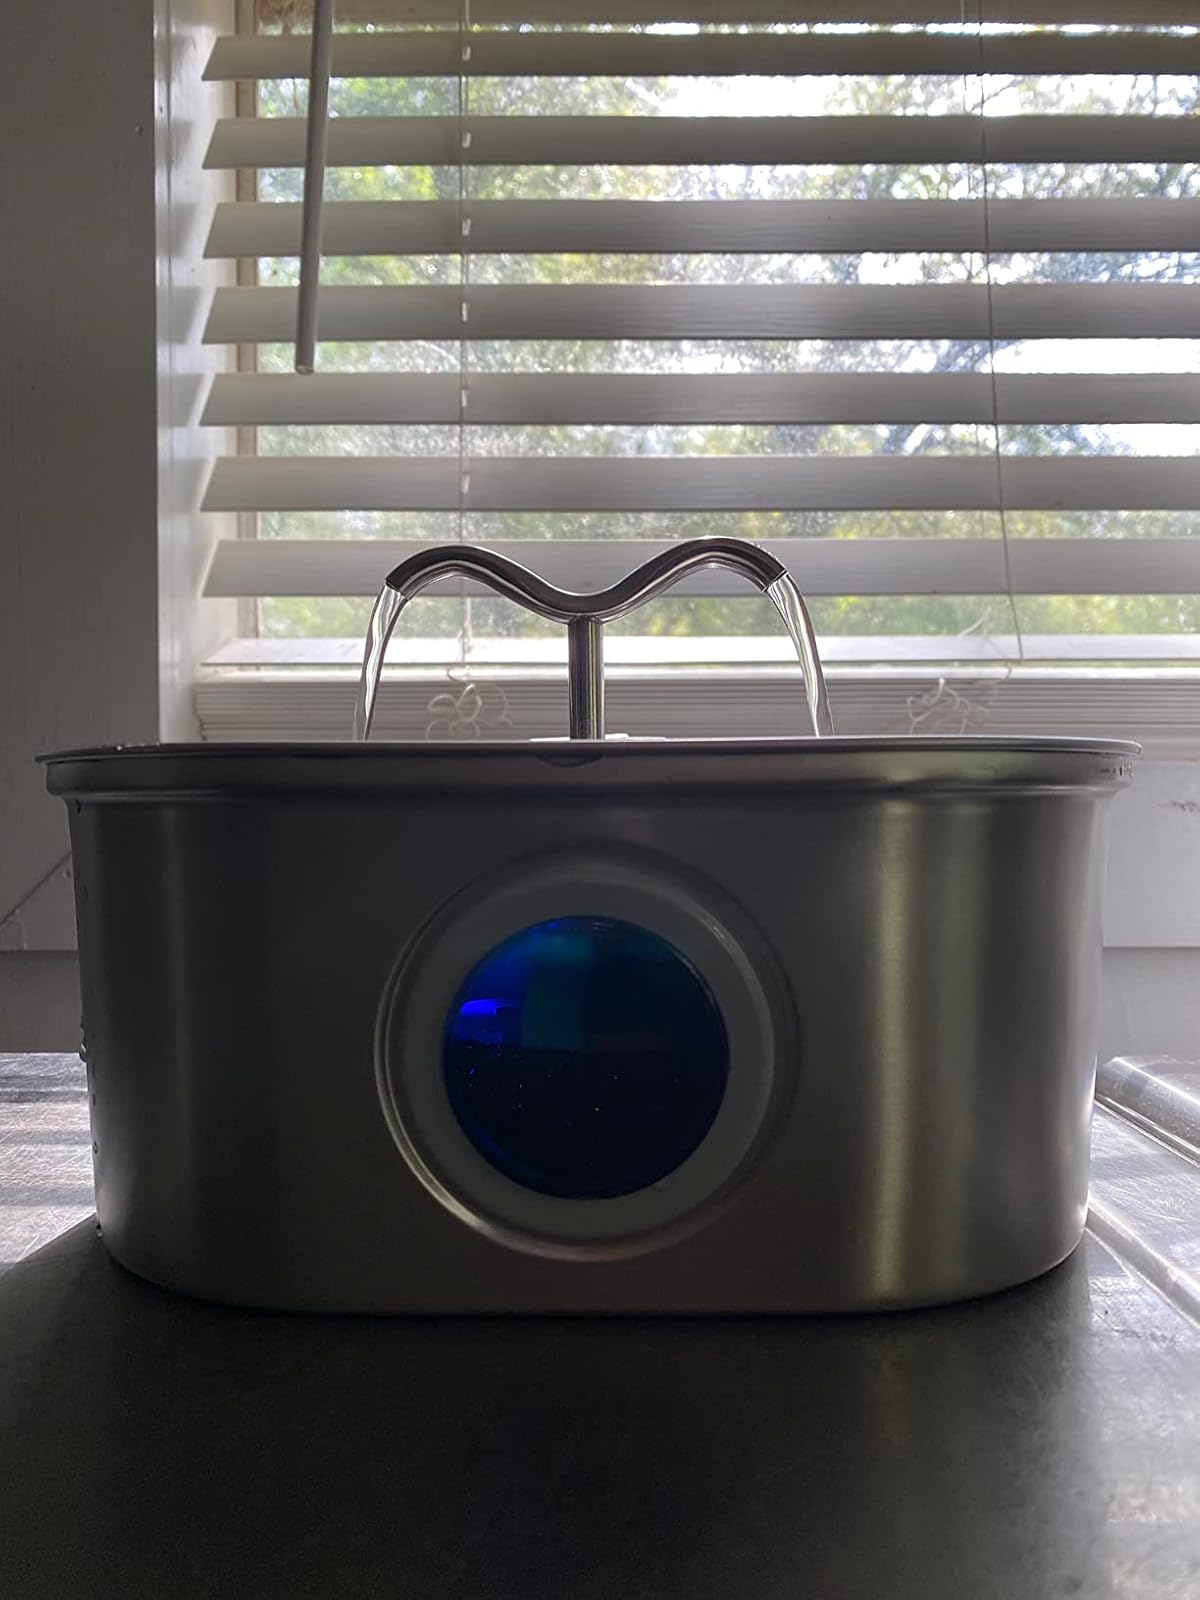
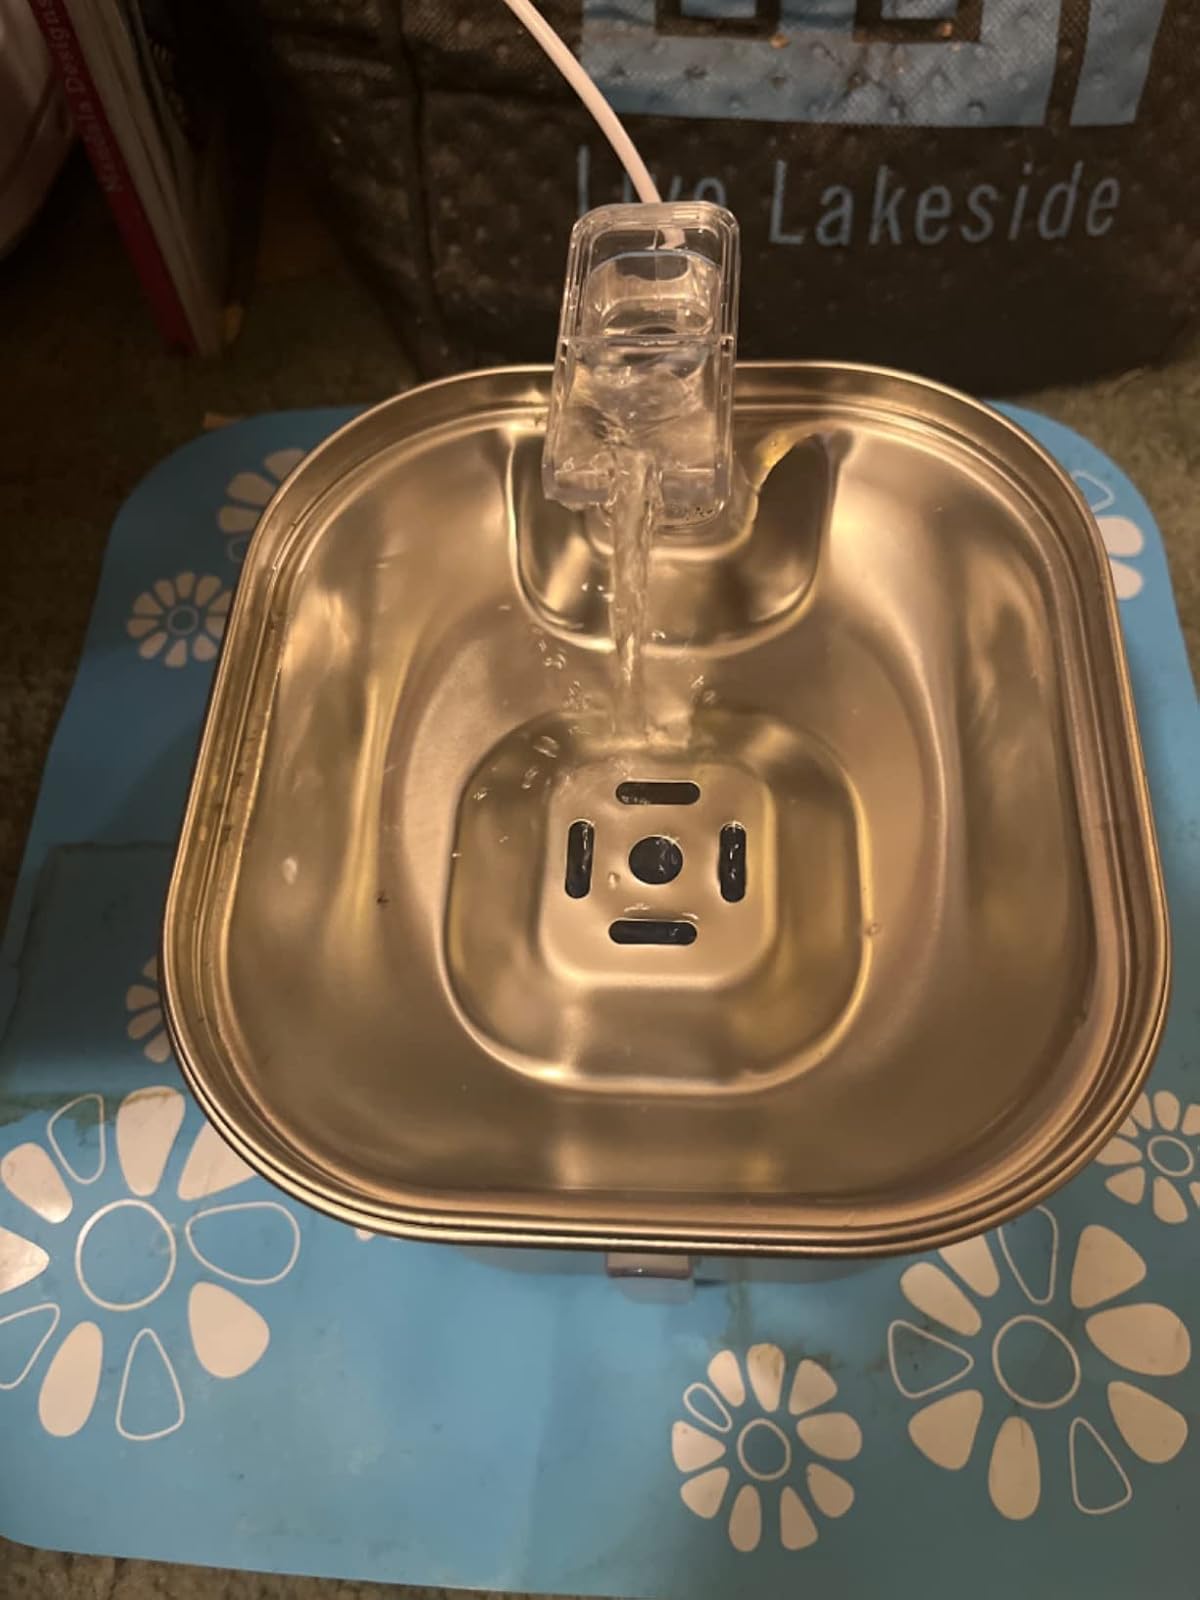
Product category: items_bowl
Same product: no